Maroon, Queensland

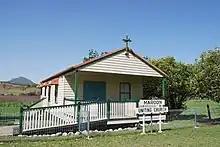
Maroon Uniting Church, 2008

On Sunday 17 November 1907, Archbishop St Clair Donaldson officially opened and dedicated St Andrew's Anglican Church. The church was capable of seating 120 people. The land was donated by J. J. Prout. The builder was carpenter and farmer Frederick William Cook of Cotswold Cottage. In 2019, the church was closed and deconsecrated in 2019 and is now used as a bed-and-breakfast accommodation. It is on Lot 2 Newlove Road behind the School of Arts.